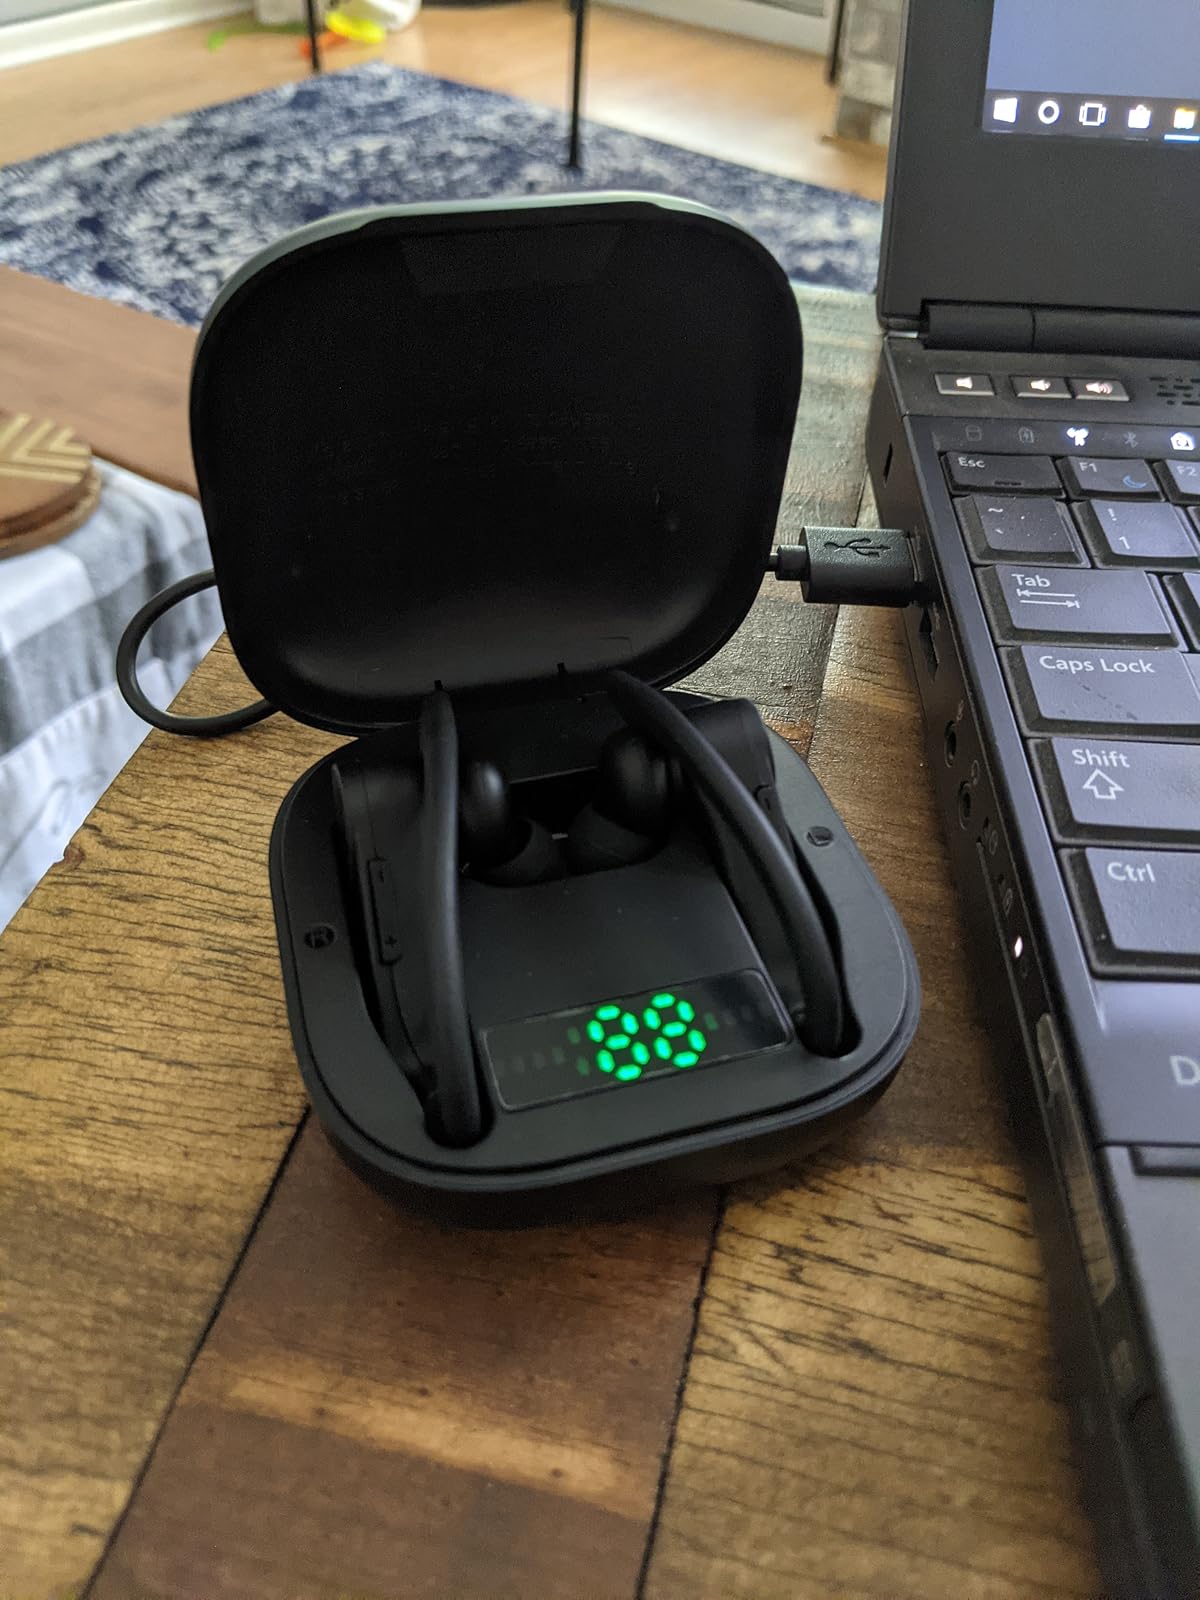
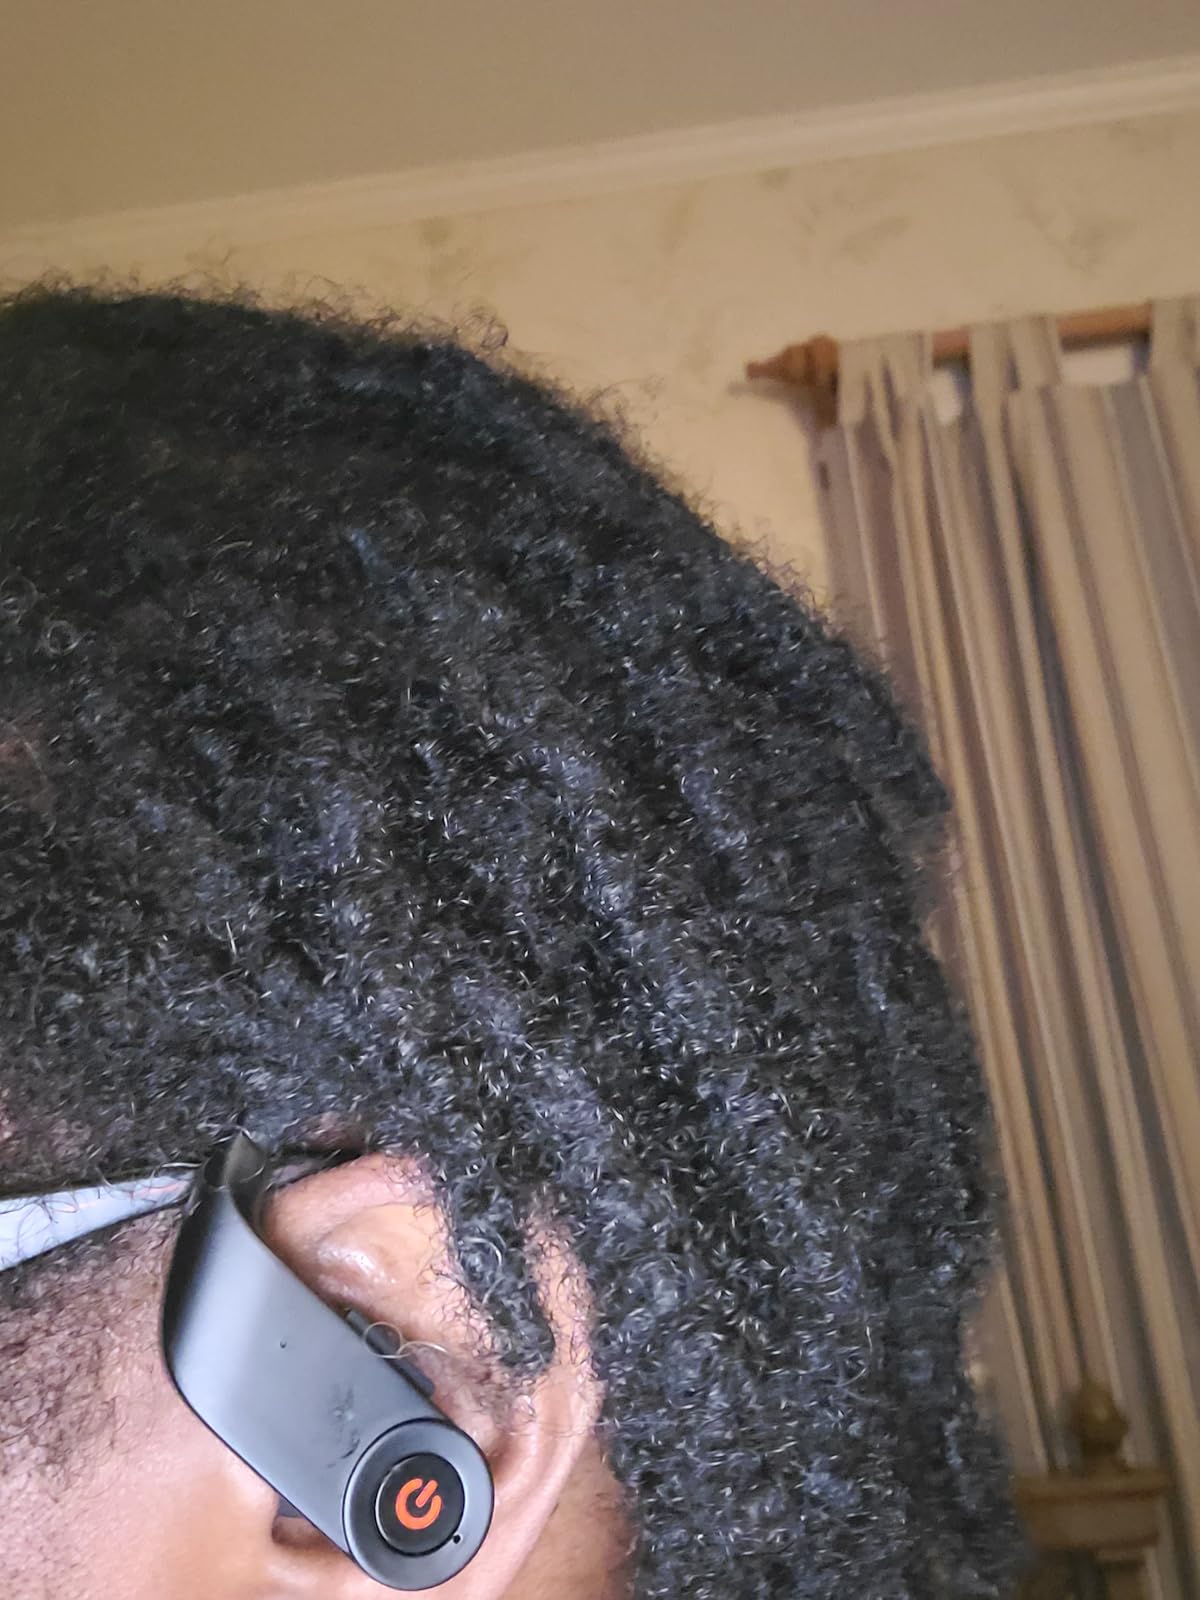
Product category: earbuds
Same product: yes